HM Prison Swansea

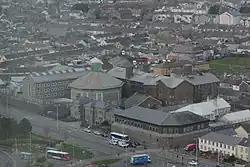

HM Prison Swansea (Welsh: ) is a Category B/C men's prison, located in the Sandfields area of Swansea, Wales. The prison is operated by His Majesty's Prison Service.